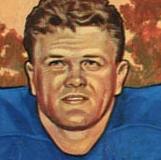
Age: 30